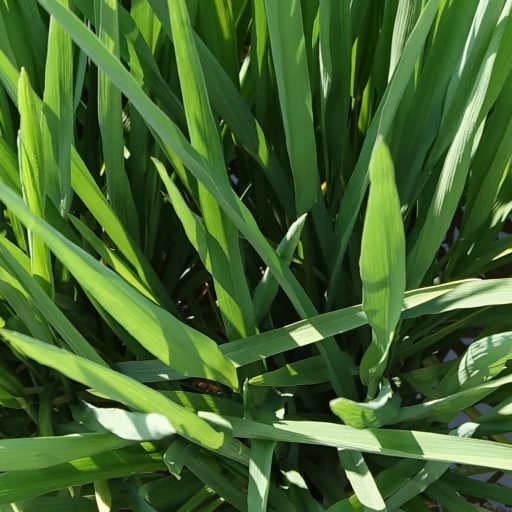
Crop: rice